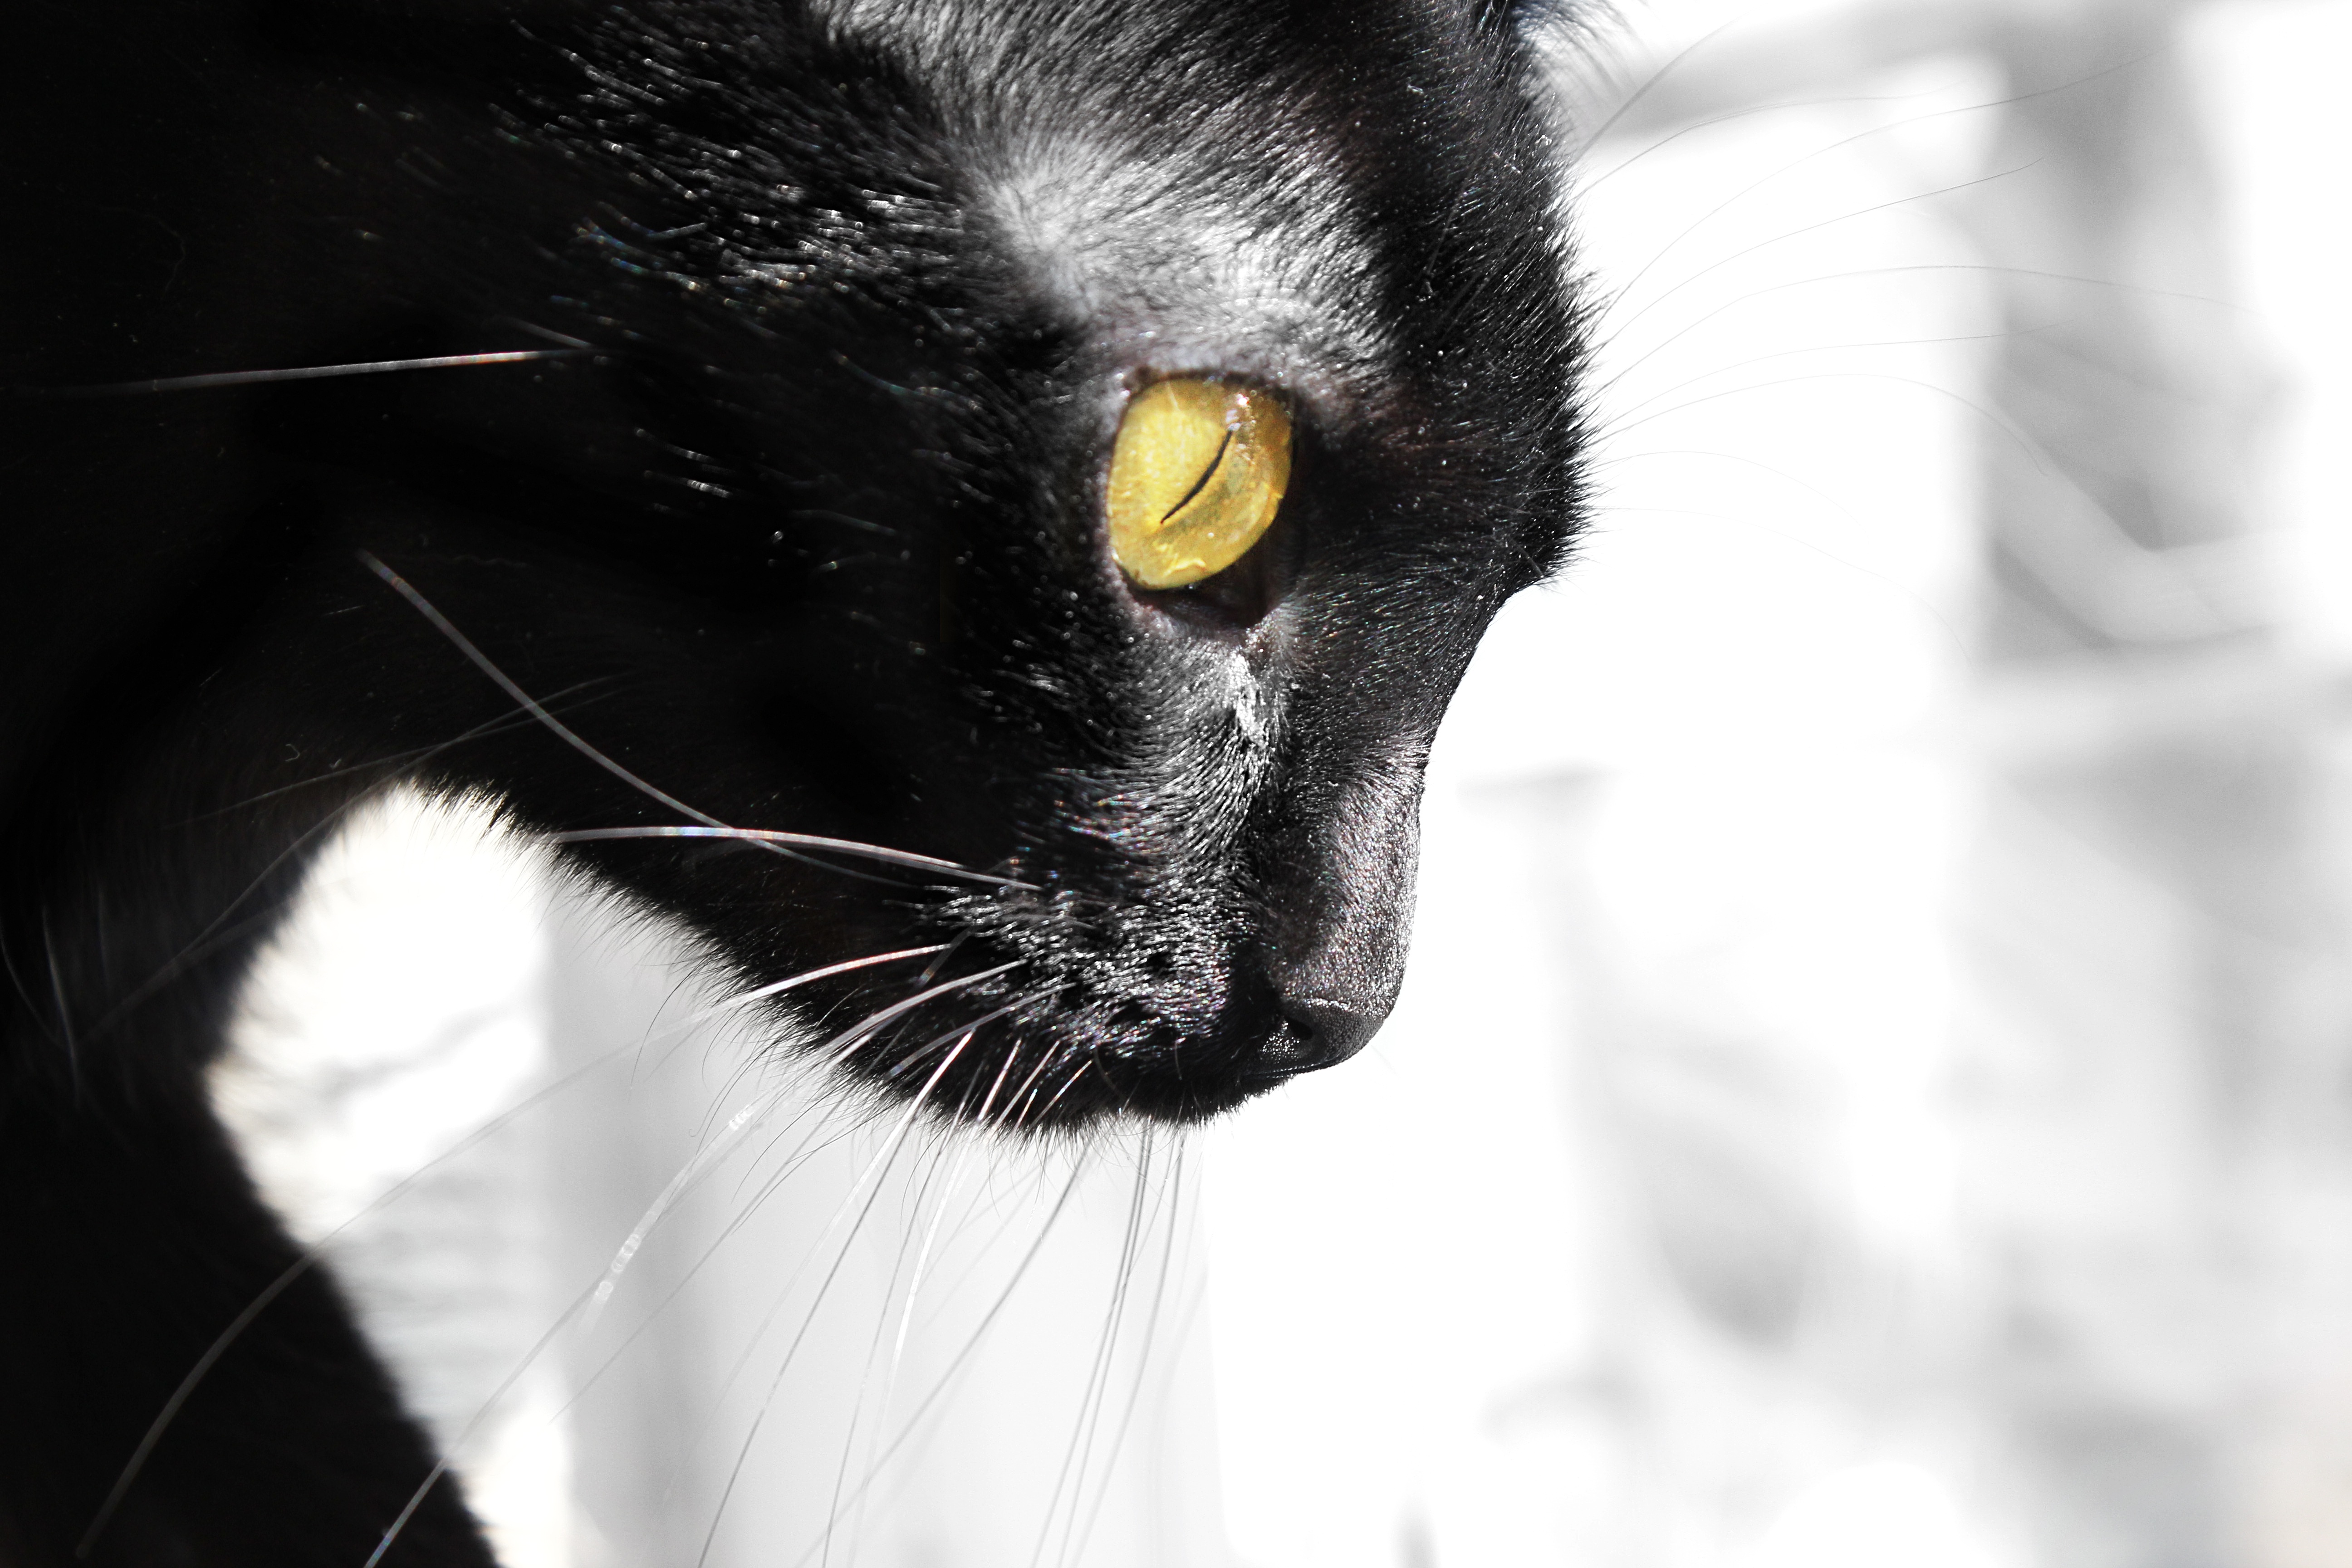
nature, black and white, white, animal, cat, mammal, black cat, black, monochrome, close up, nose, whiskers, eye, vertebrate, elegant, monochrome photography, small to medium sized cats, cat like mammal